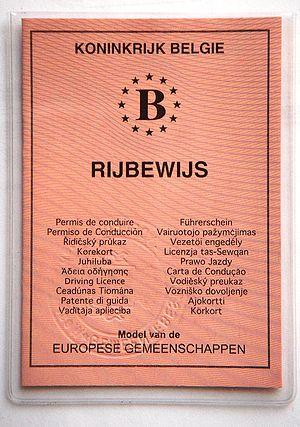
Le permis de conduire est un droit administratif donnant autorisation de conduire certains véhicules motorisés tels que automobile, motocyclette, cyclomoteur, camion ou autobus, dans un ensemble de pays. La délivrance du permis de conduire peut être soumise selon les cas et les lois locales à un test d'aptitude à la conduite de niveau de difficulté variable ainsi qu'à des exigences d'âge minimal. Il peut se terminer avec certaines infractions, après une période de temps échue ou à un certain âge. En cas d'accident l'absence de permis du conducteur impliqué entraîne l'annulation de l'assurance et les coûts — dommages matériels propres, dommage corporels propres et dommages matériels et corporels aux tiers — à la charge de l'individu responsable peuvent s'élever à un million d'euros et endetter le contrevenant à vie, notamment en France. Des sanctions pénales sont également prévues.